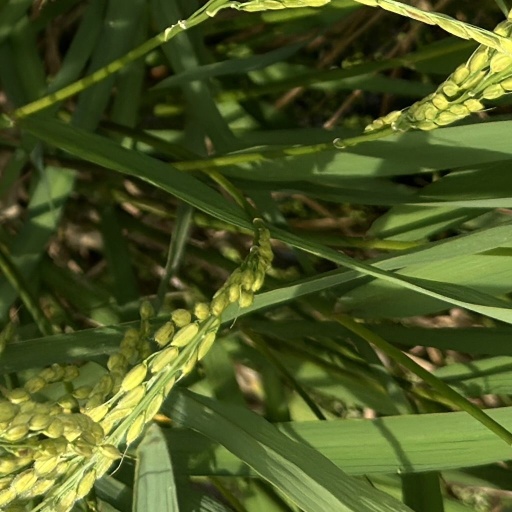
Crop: rice